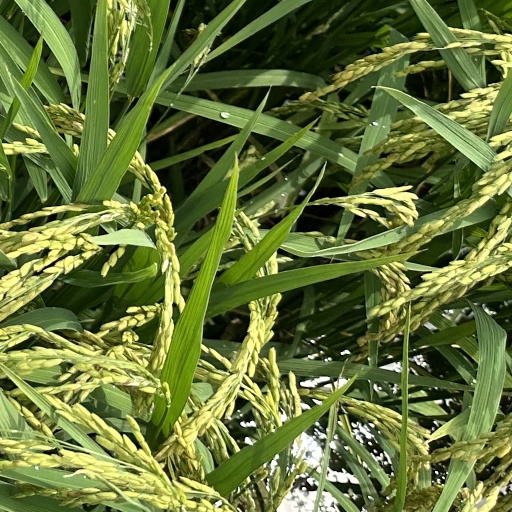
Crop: rice